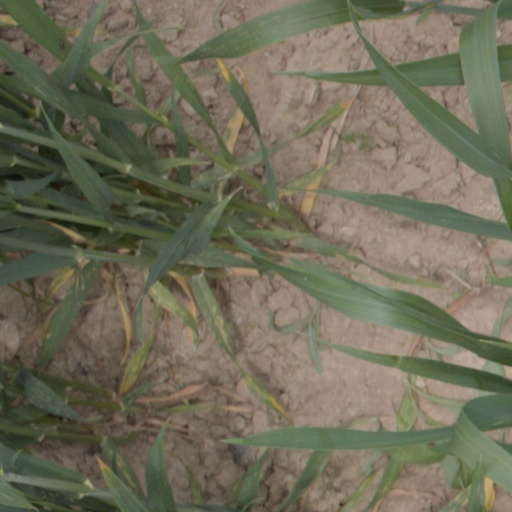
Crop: wheat